History of Lisbon

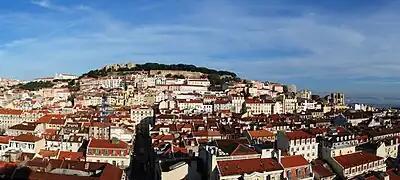
Panoramic view of Lisbon, showing the Castle hill and the Cathedral

The 1755 Lisbon earthquake, in combination with subsequent fires and a tsunami, almost totally destroyed Lisbon and adjoining areas. Sebastião José de Carvalho e Melo, 1st Marquis of Pombal, took the lead in ordering the rebuilding of the city, and was responsible for the creation of the elegant financial and commercial district of the "Baixa Pombalina" (Pombaline Lower Town).